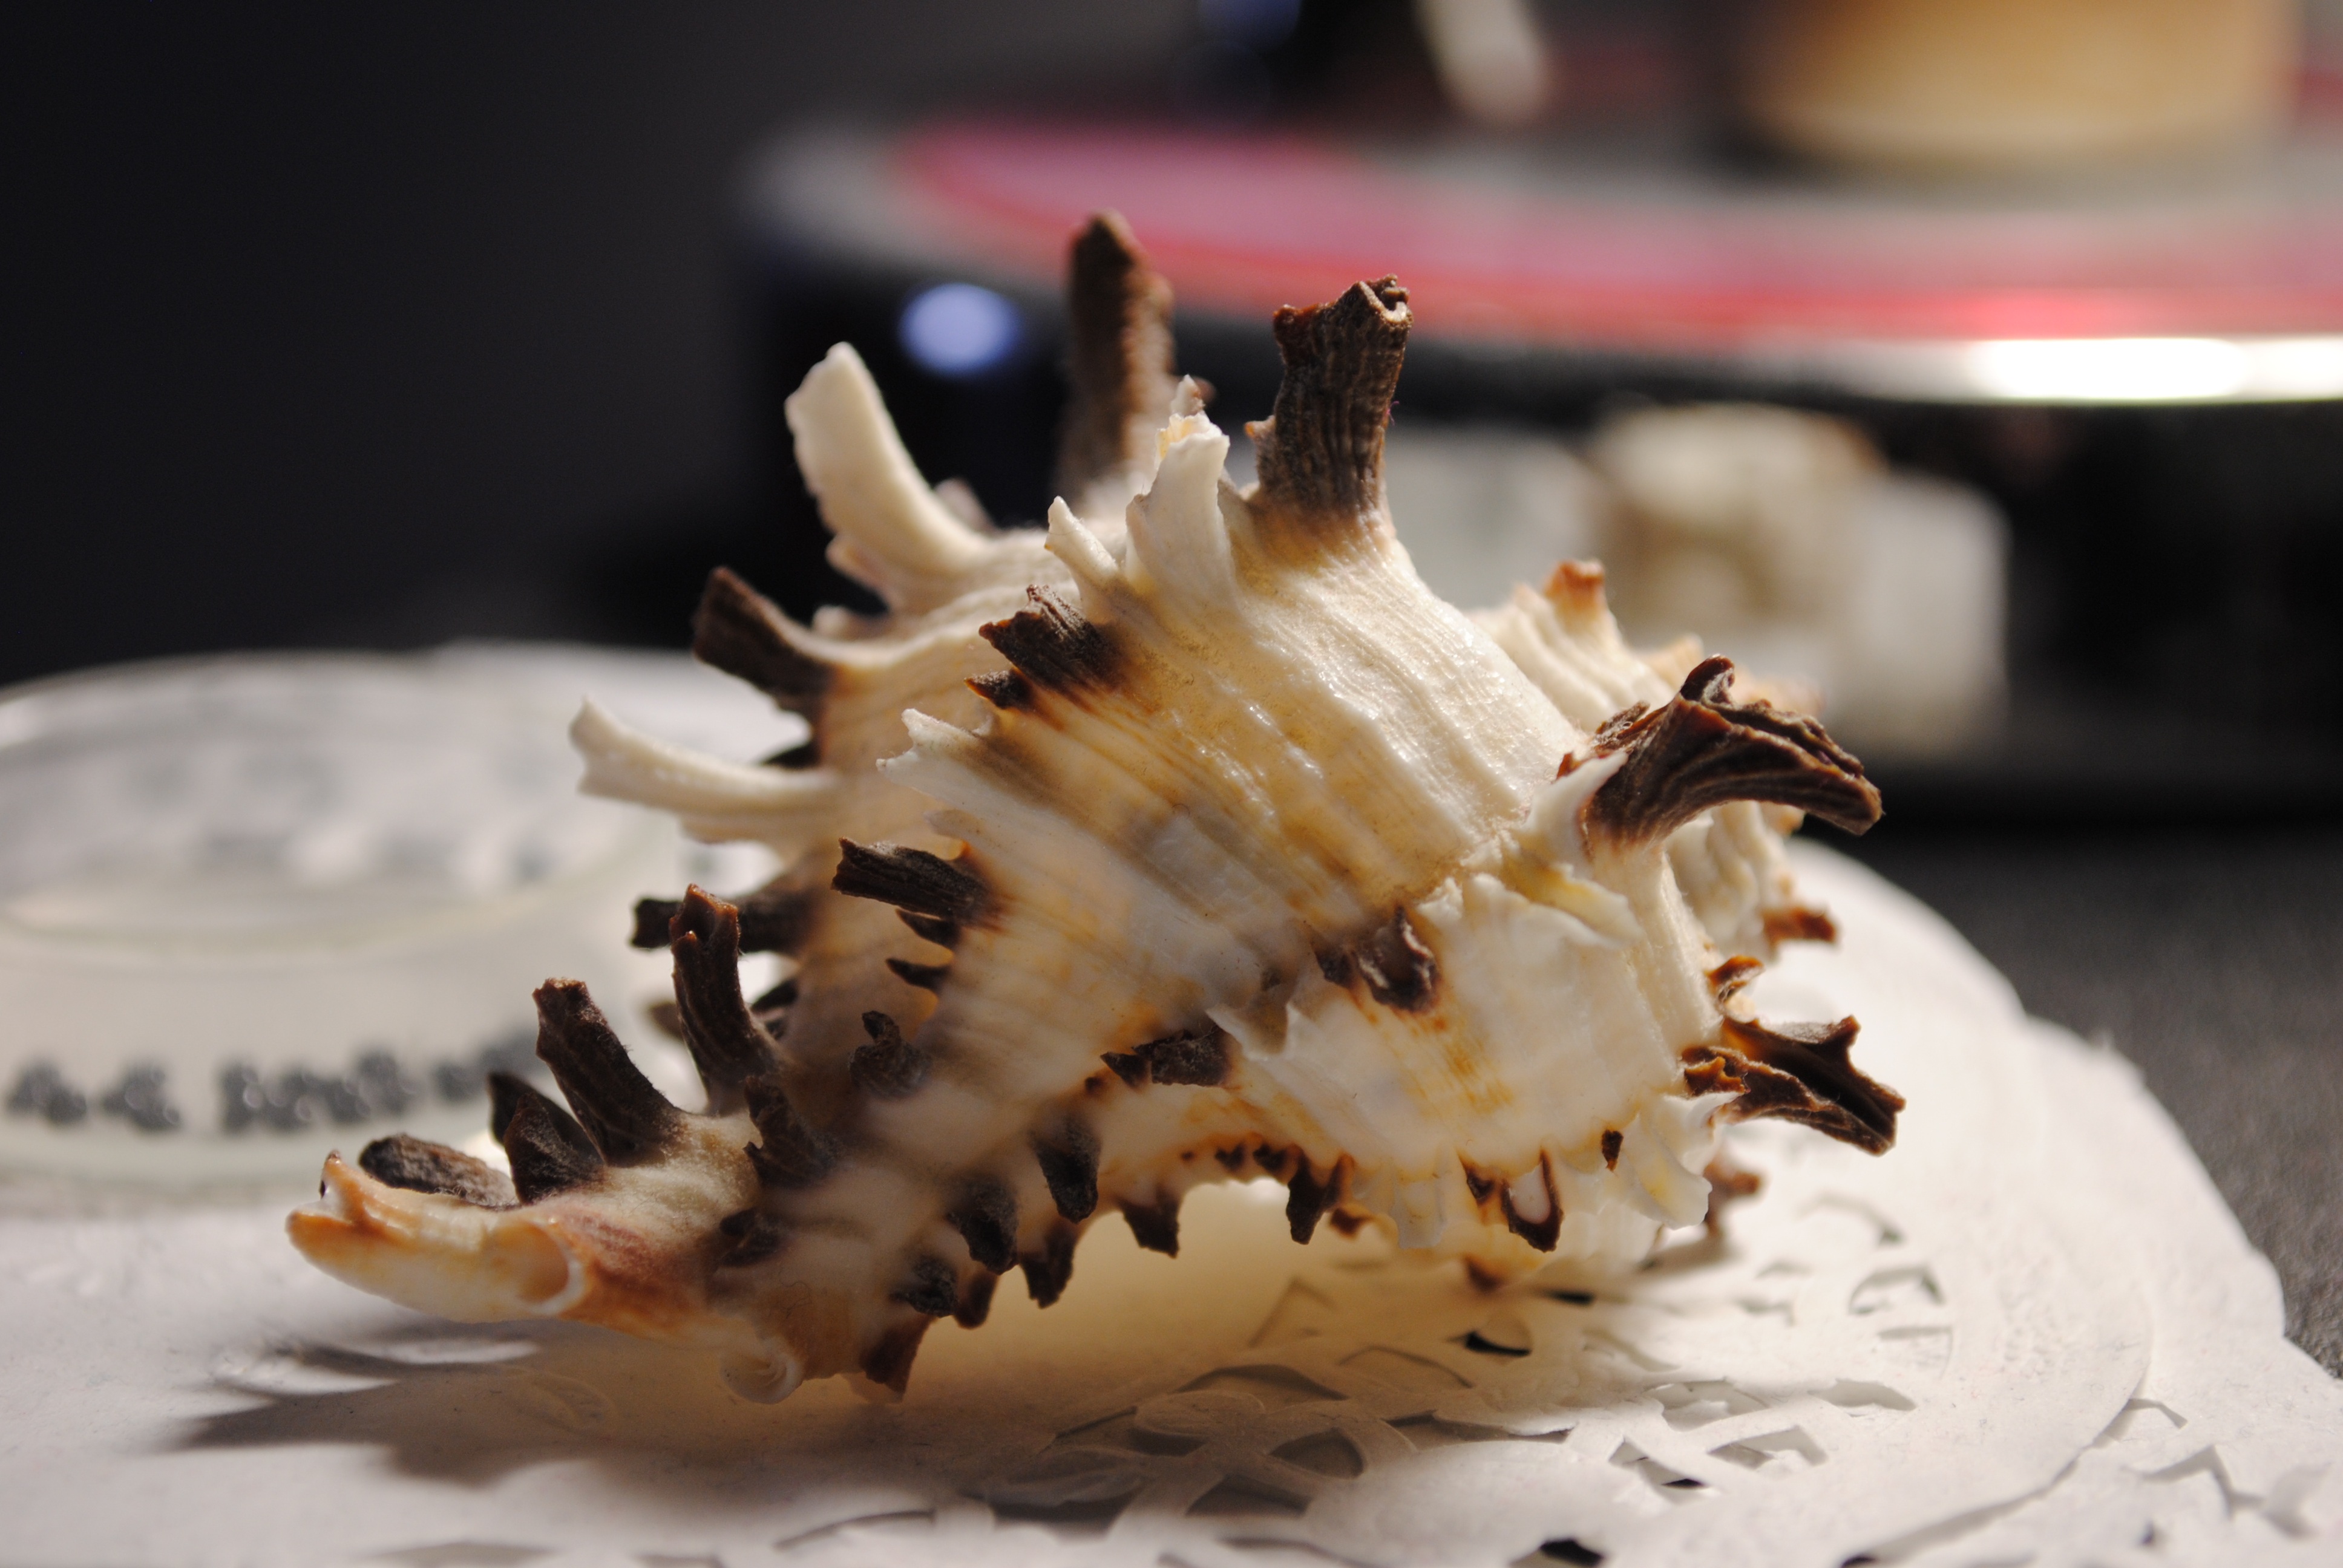
photography, food, insect, macro, sink, shell, invertebrate, clam, close up, seashells, marine, backgrounds, element, macro photography